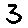
Label: 3